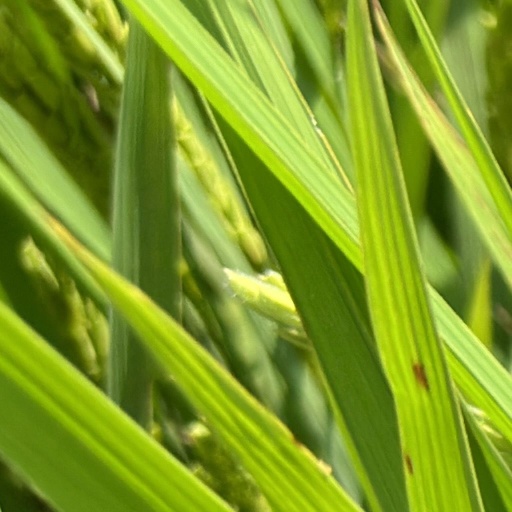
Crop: rice